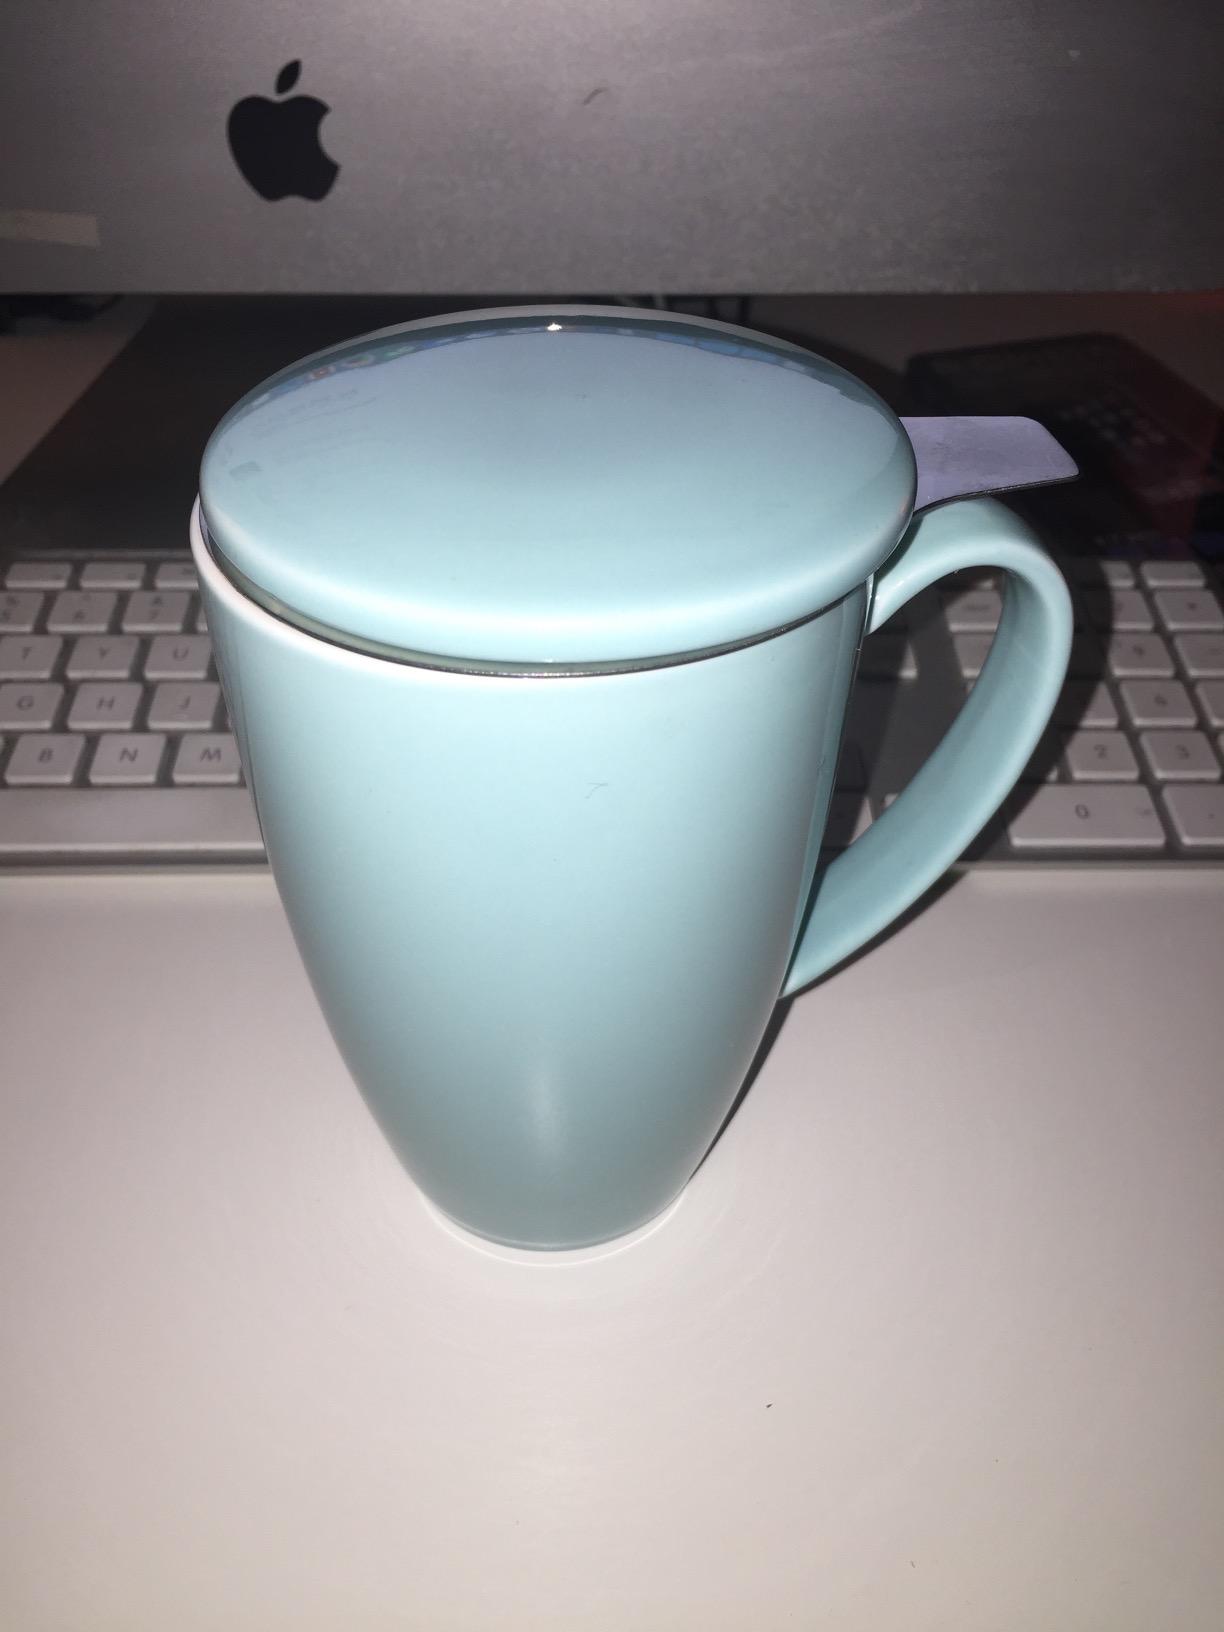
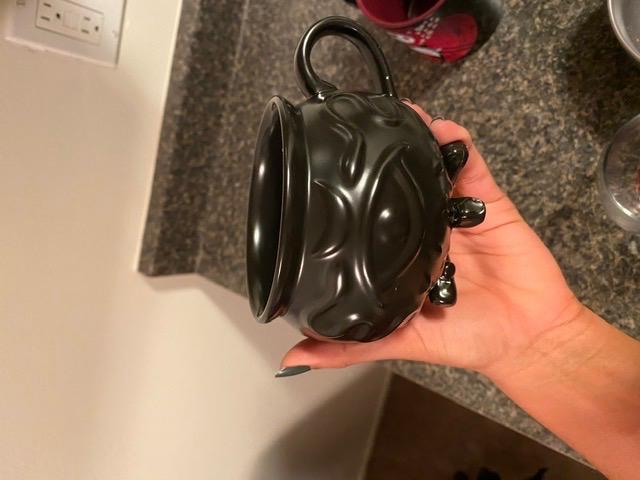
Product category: items_mug
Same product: no